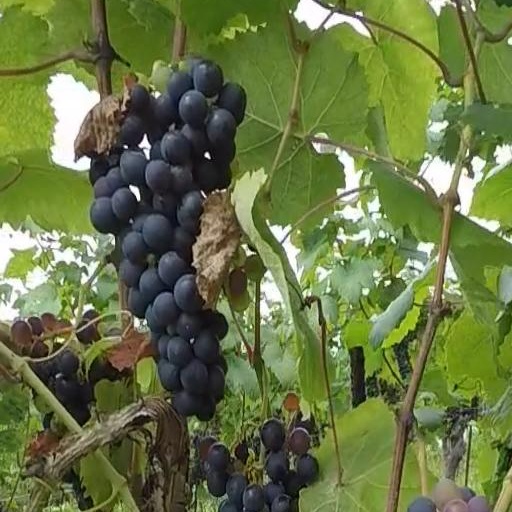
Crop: grape